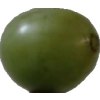
Label: grape